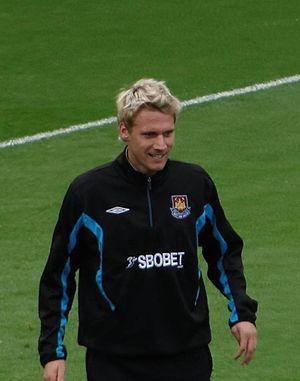
Radoslav Kováč, né le 27 novembre 1979 à Šumperk, est un footballeur international tchèque. Il joue au poste de défenseur.